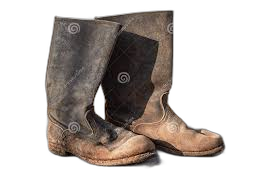
Waste category: shoes